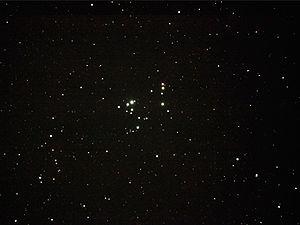
NGC 2169 est un jeune amas ouvert situé dans la constellation d'Orion. Il a été découvert par l'astronome germano-britannique William Herschel en 1782. Il est aussi possible que l'astronome sicilien Giovanni Battista Hodierna ait observé cet amas avant 1654.
Voici une liste non exhaustive d'amas stellaires, classée par ordre alphabétique de constellations.